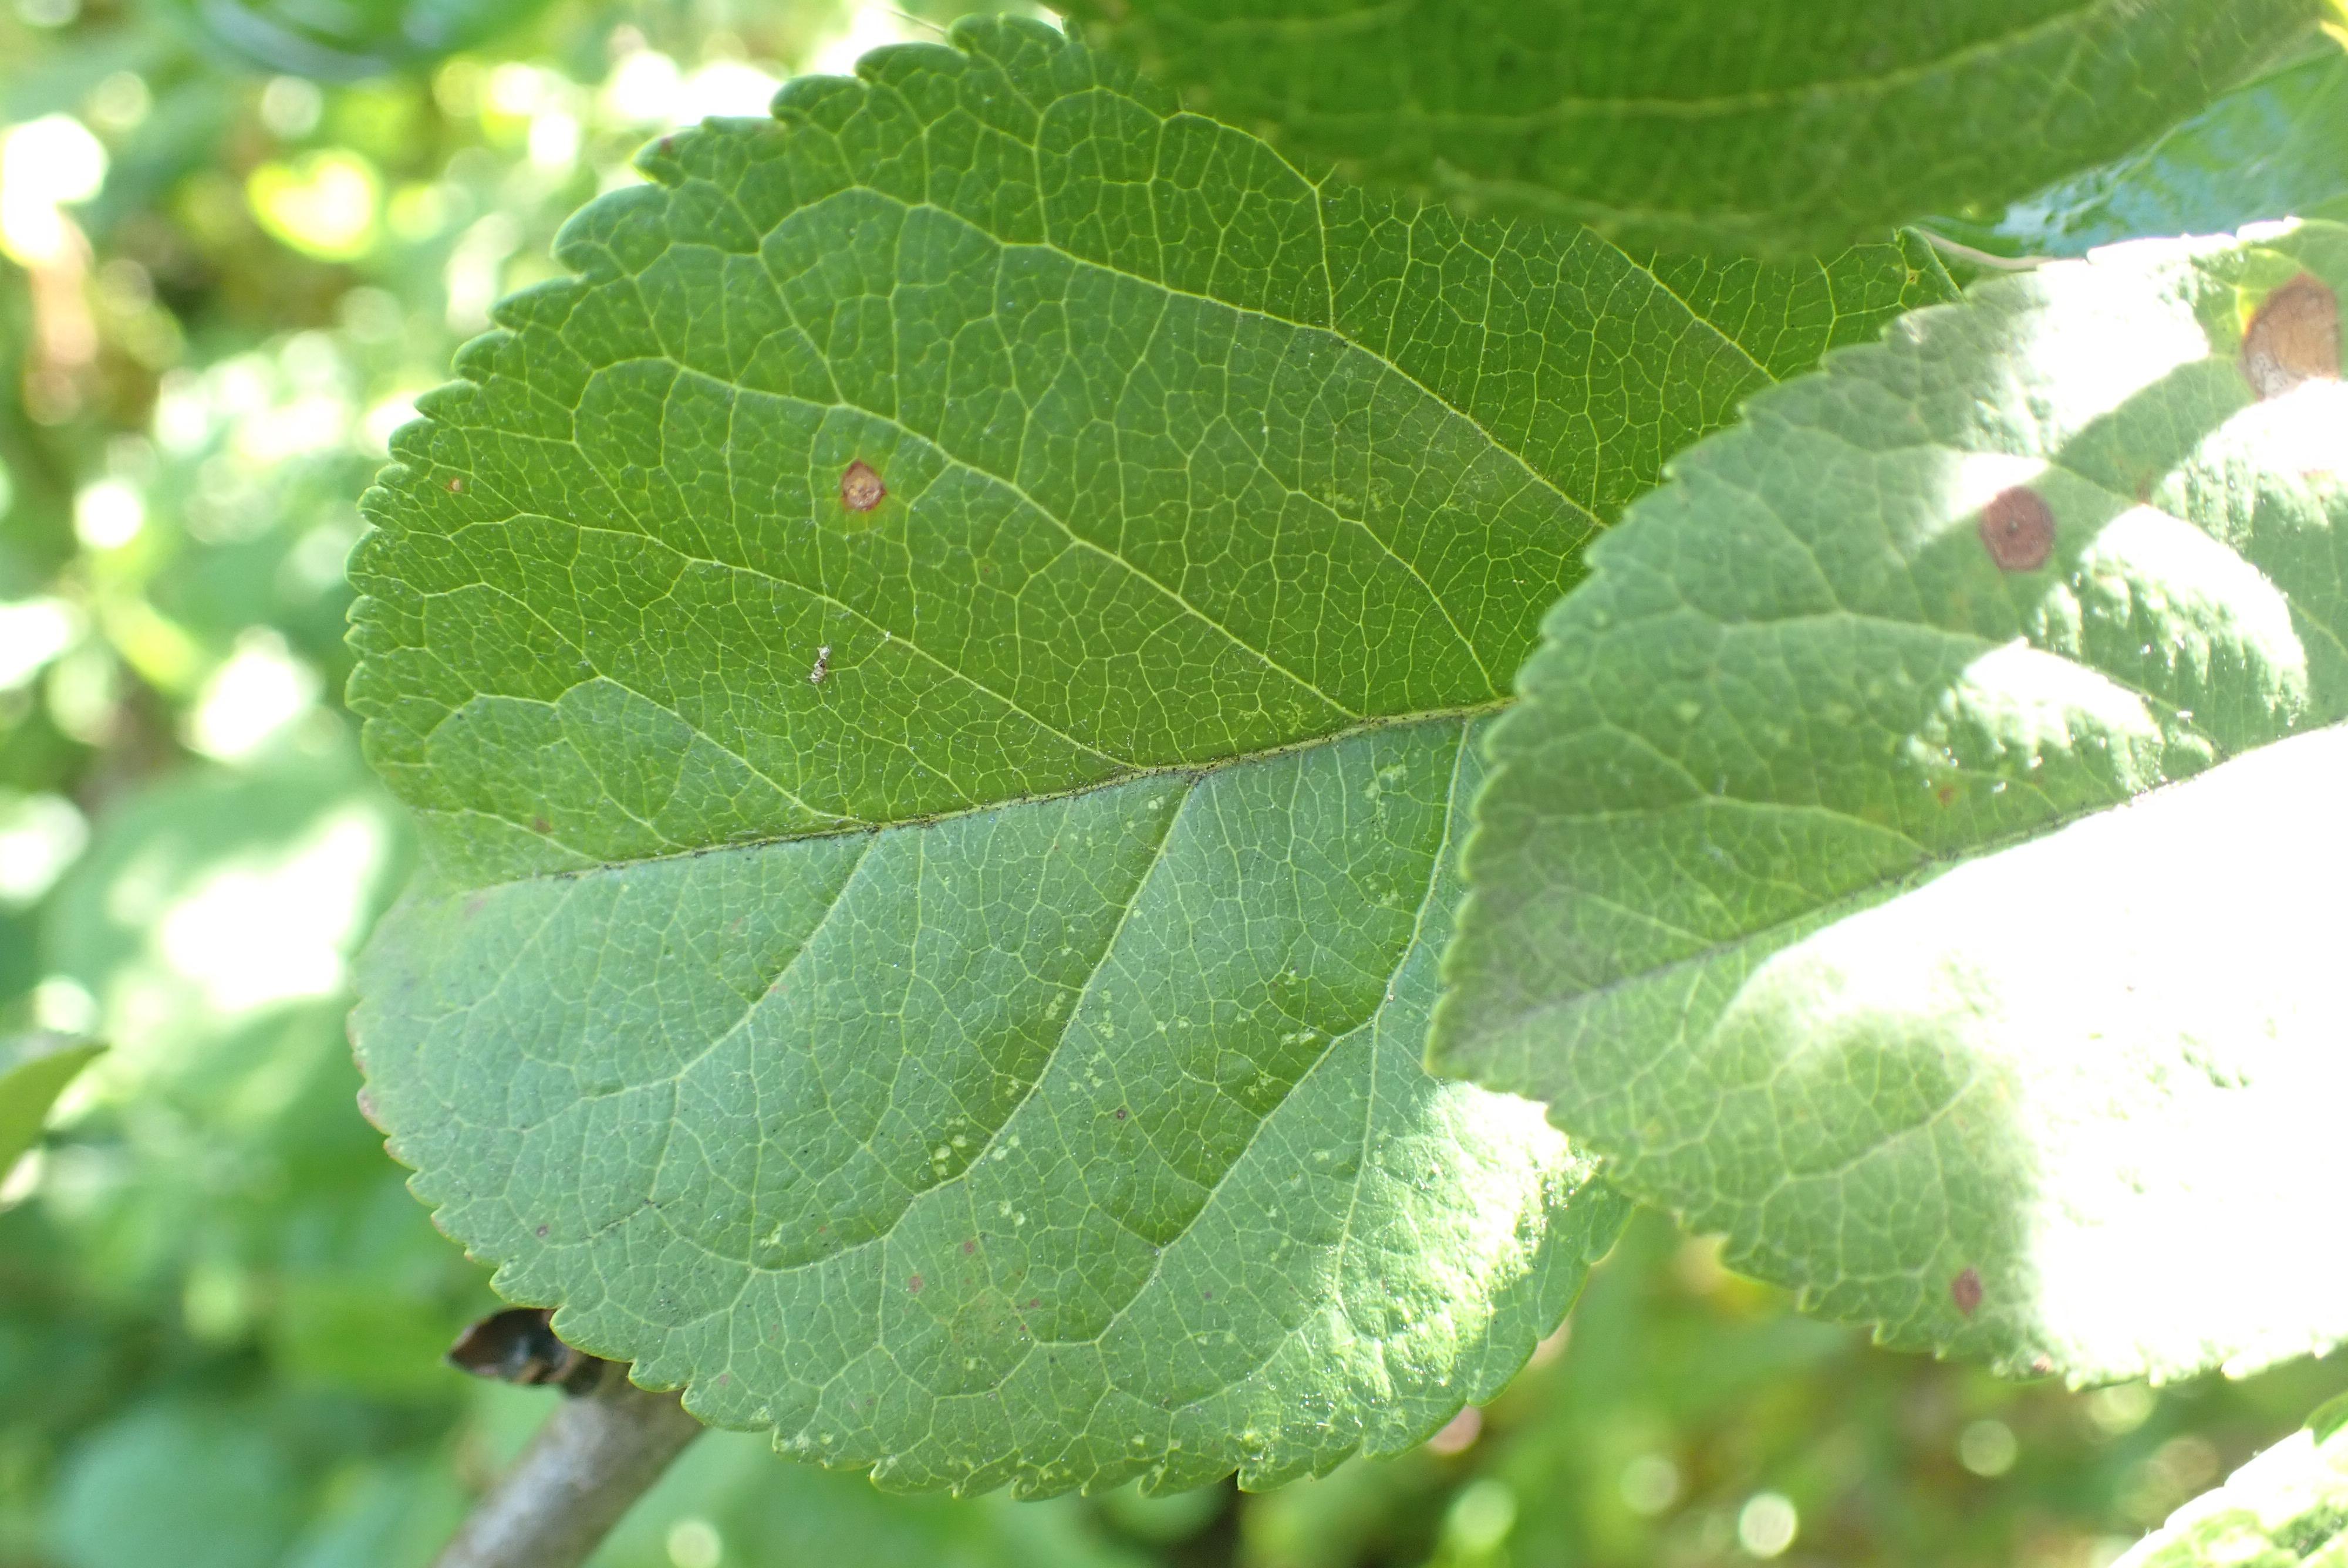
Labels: frog_eye_leaf_spot